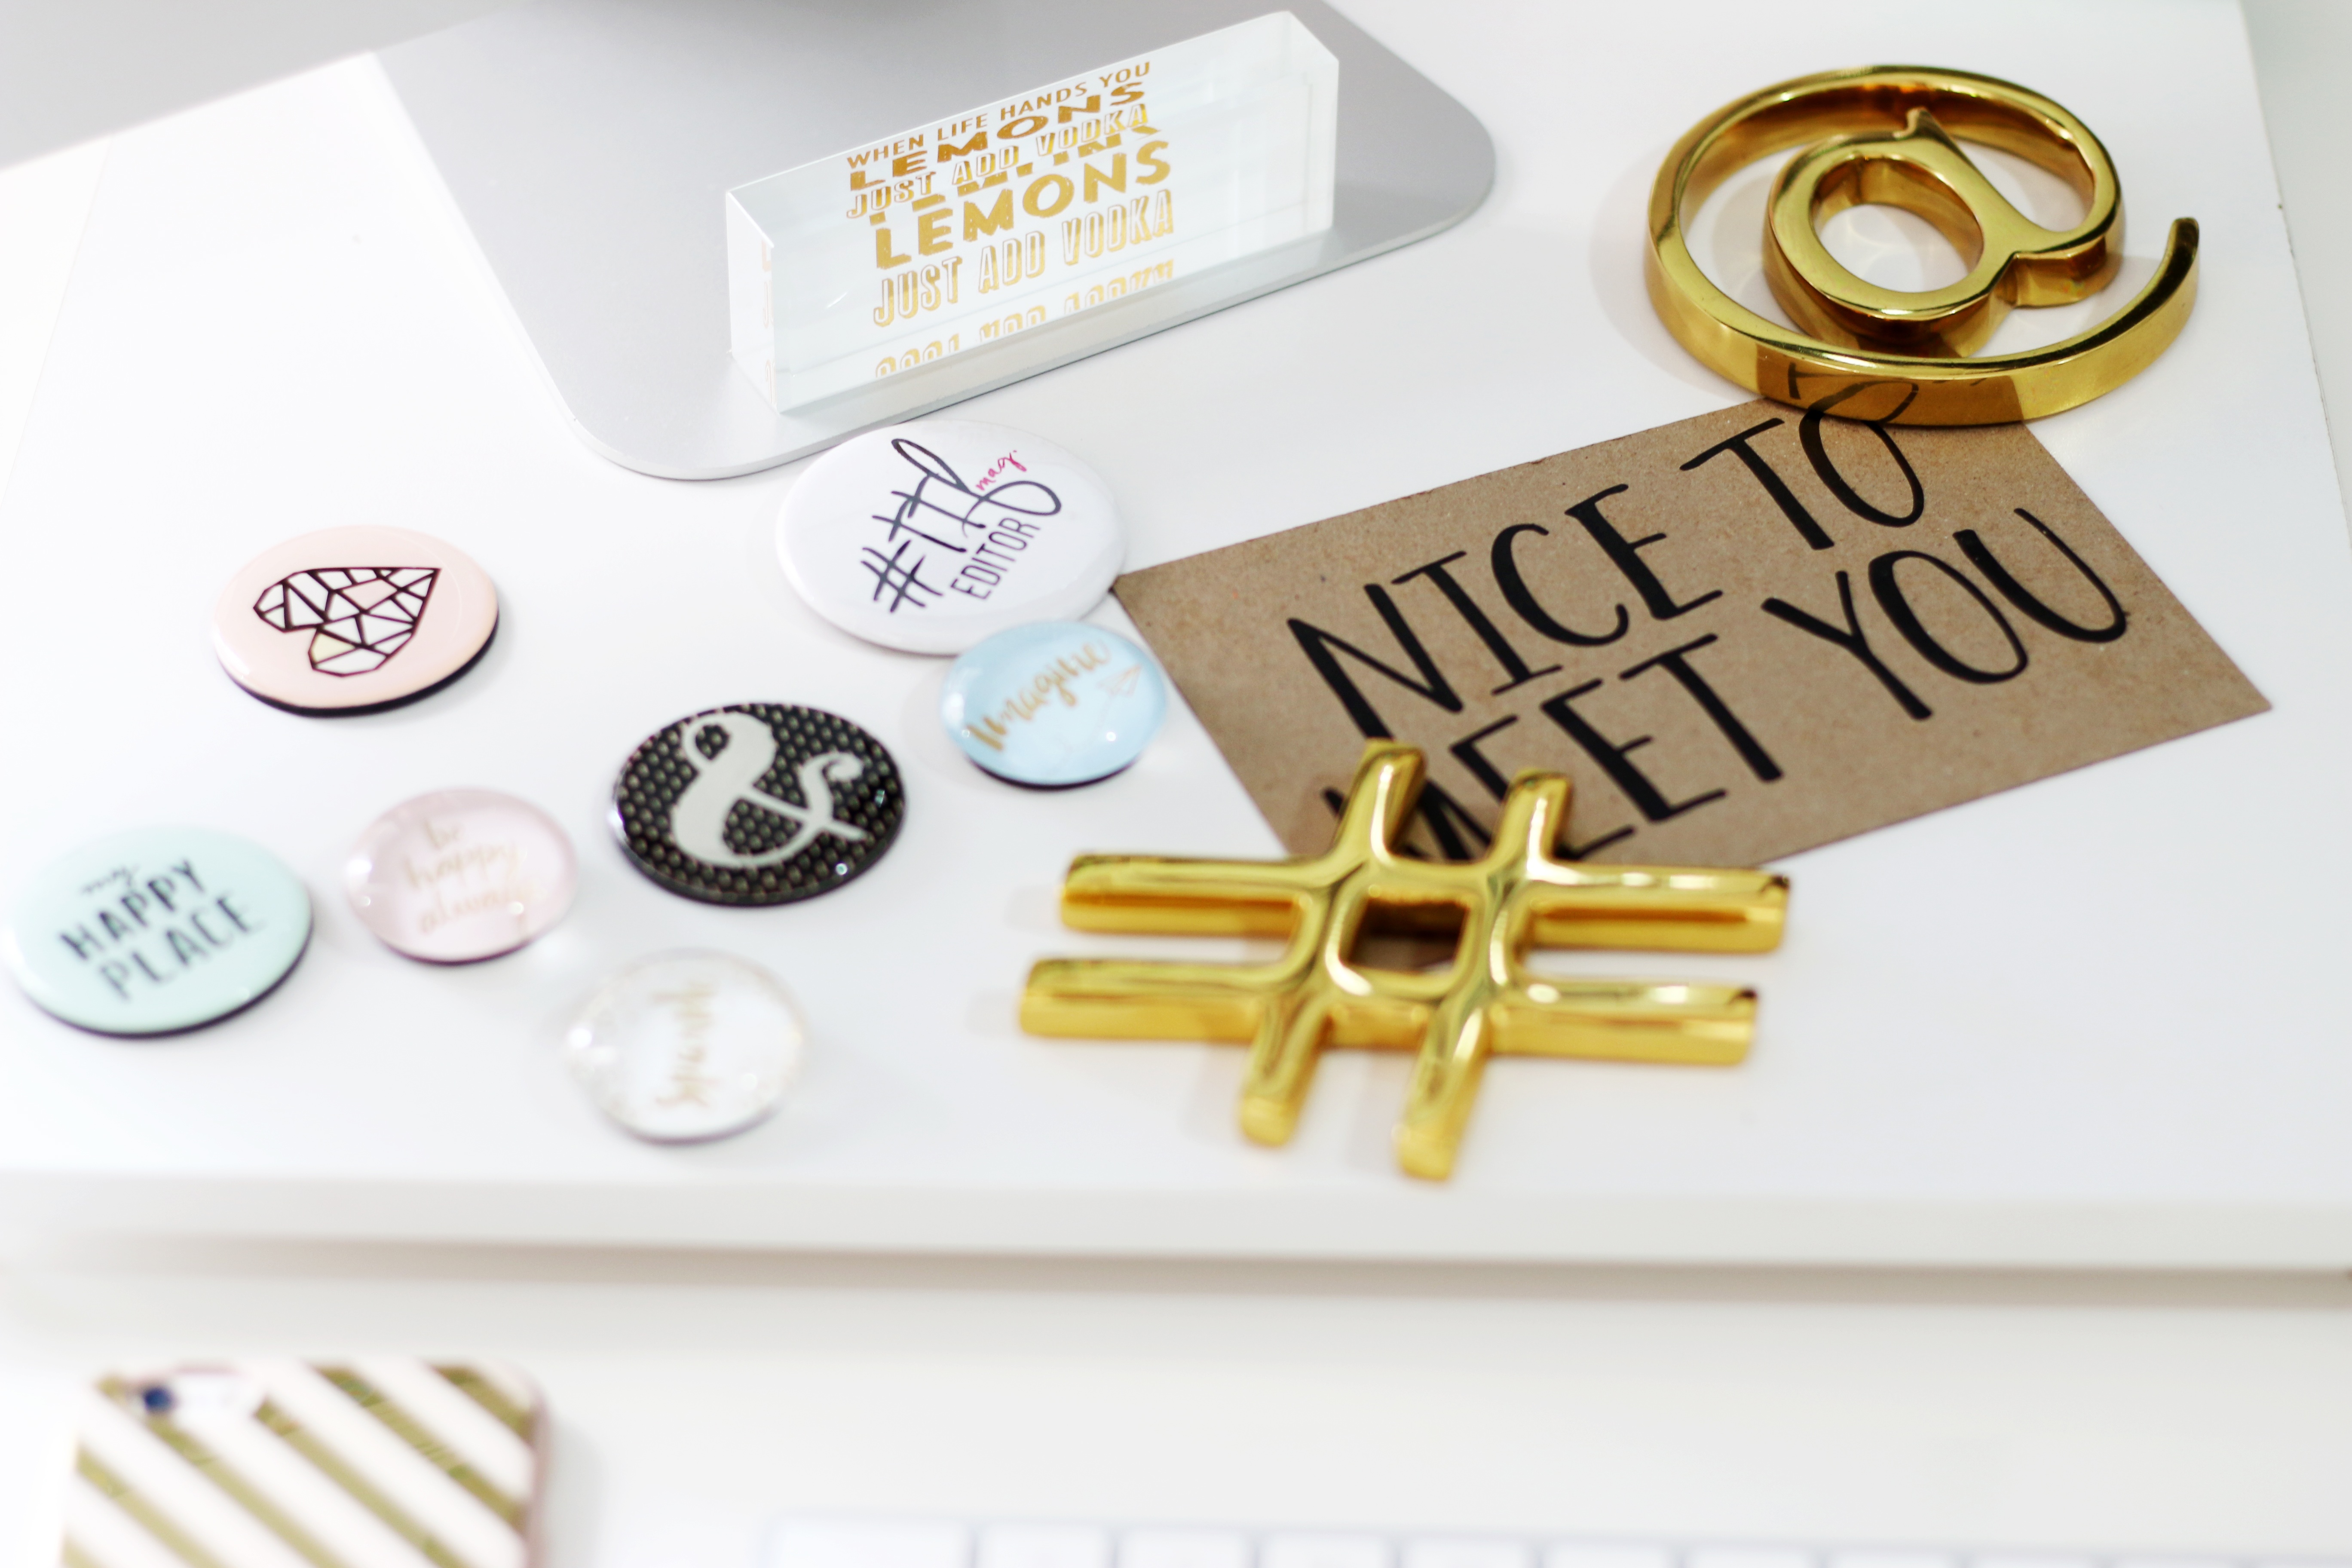
label, brand, fashion accessory